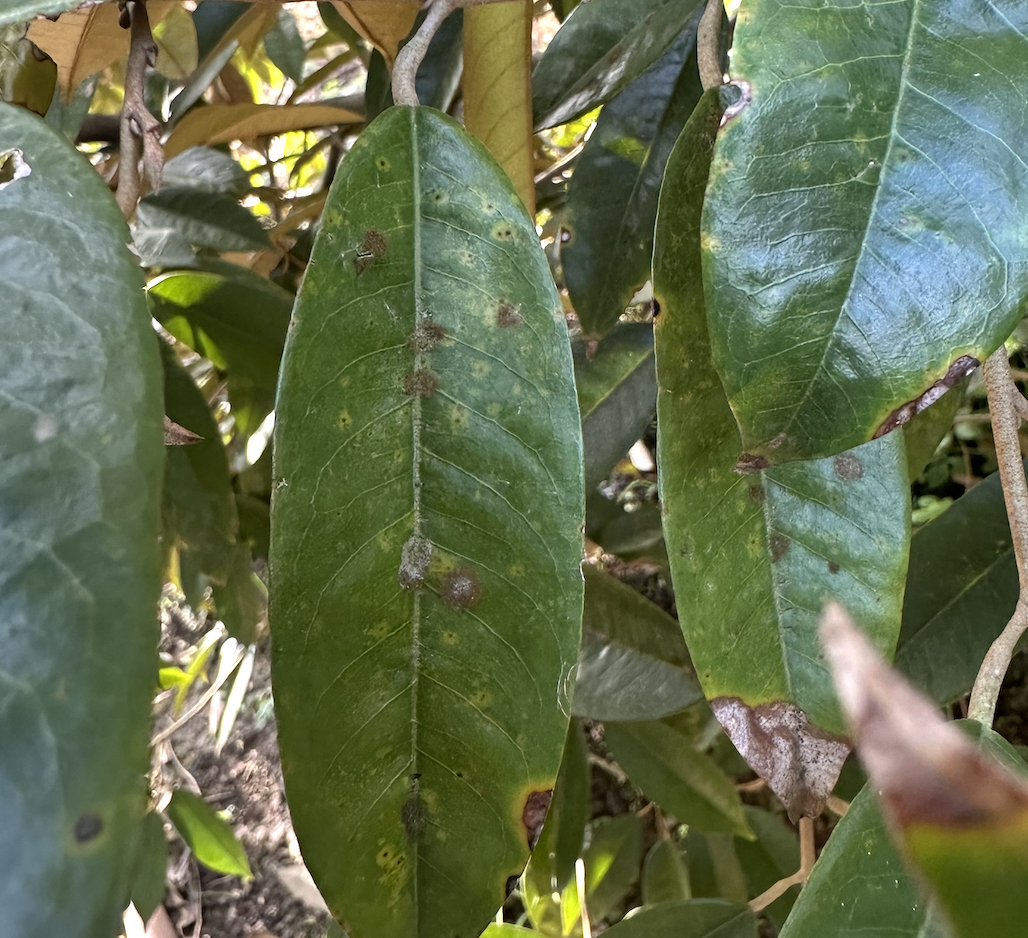
Label: stem_blight